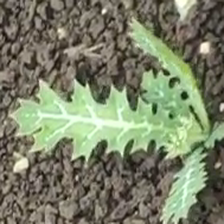
Weed species: Bilayat_(Mexicana_Argemone)